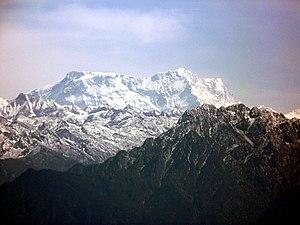
Le Gangkhar Puensum, Gangkar Punsum ou Gankar Punzum, est une montagne à la frontière entre le Bhoutan et la Chine culminant à 7 570 mètres d'altitude. C'est le point culminant du Bhoutan, et le plus haut sommet vierge du monde.